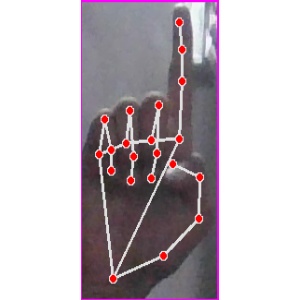
अक्षर: क